Shubha Mudgal

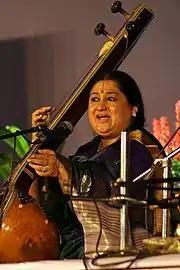
Shubha Mudgal performing in 2007

Shubha Mudgal started performing as a Hindustani classical singer in the 1980s, and gained reputation as a talented singer. In the 1990s, she started experimenting with other forms of music, including pop and fusion varieties. She says, "I believe in music. Khayal and Thumri are my favourites, but that does not mean that I should not experiment with other forms. Why should I curtail my musical urges? ... I want to allow the artist in me to come through. If you are a musician, how can you say, 'this one is from devotional poetry, so I am not going to sing it."' In addition to her recordings and concerts, she briefly ran a website called raagsangeet.com aimed at lovers of Indian classical.